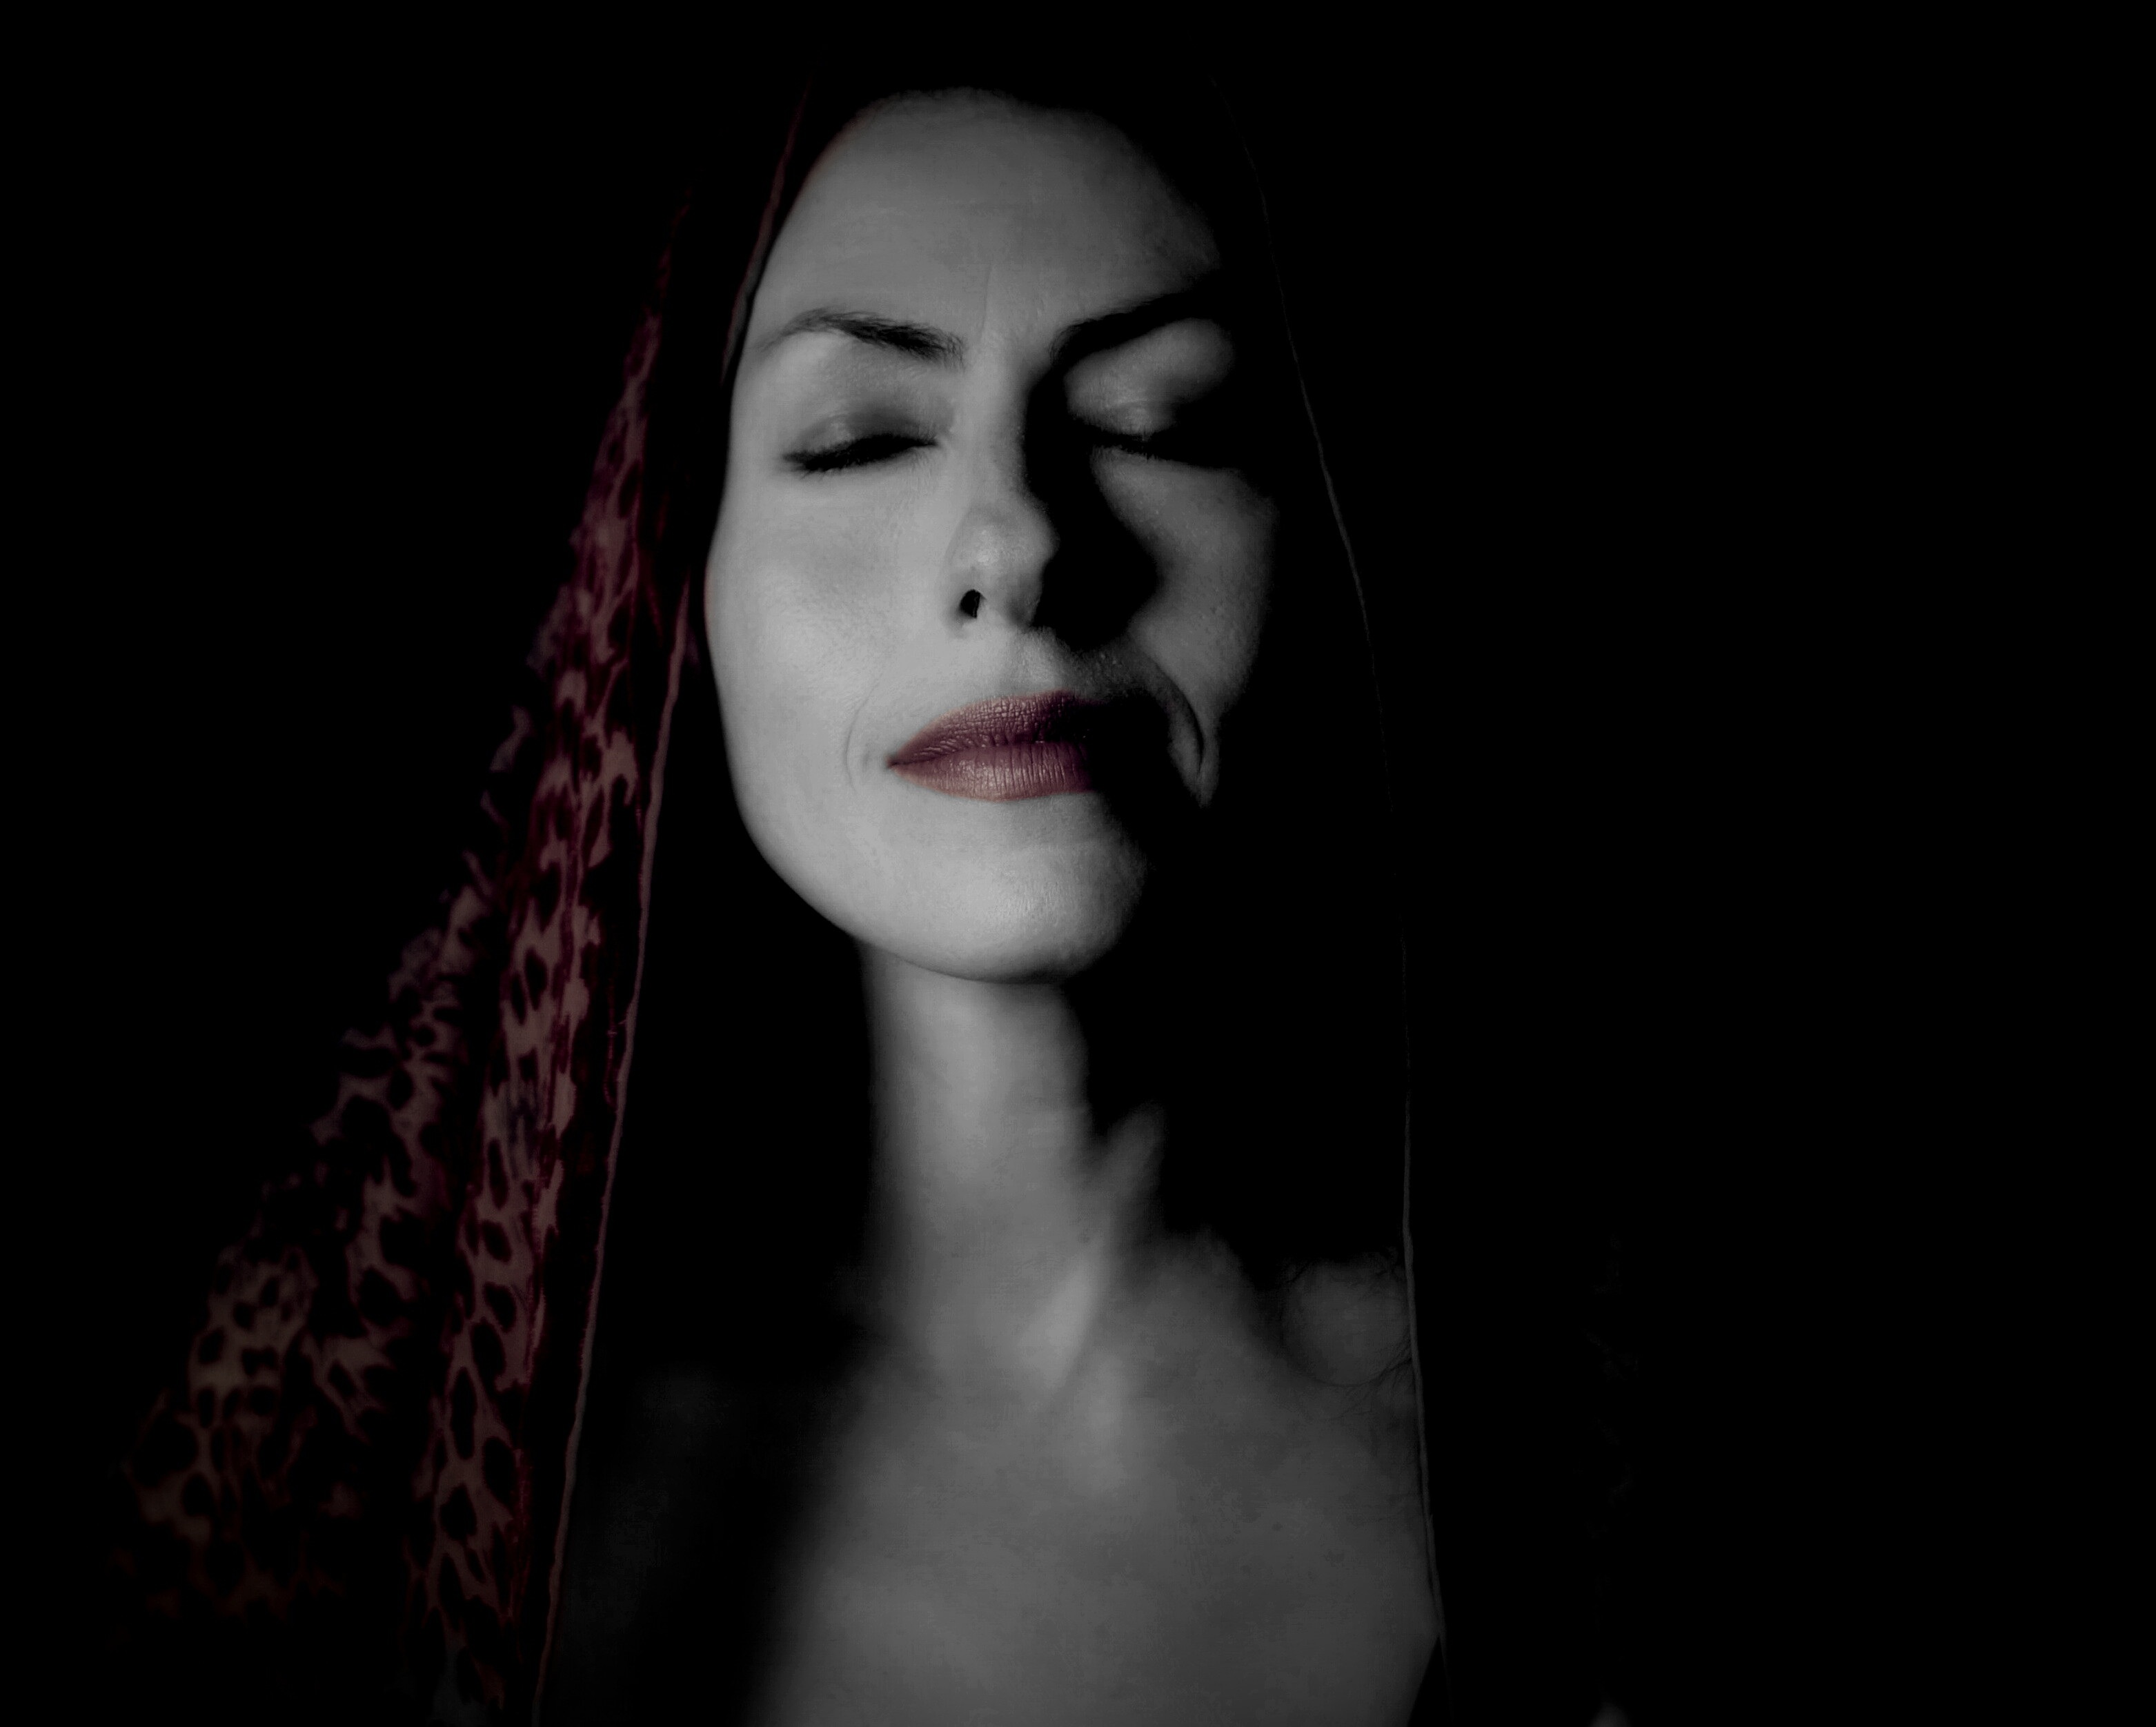
black and white, woman, white, mystical, dark, female, portrait, darkness, black, monochrome, face, mysterious, head, weird, beautiful, elegant, fantasy, femininity, erotic, fairy tale world, mysticism, fictional character, monochrome photography